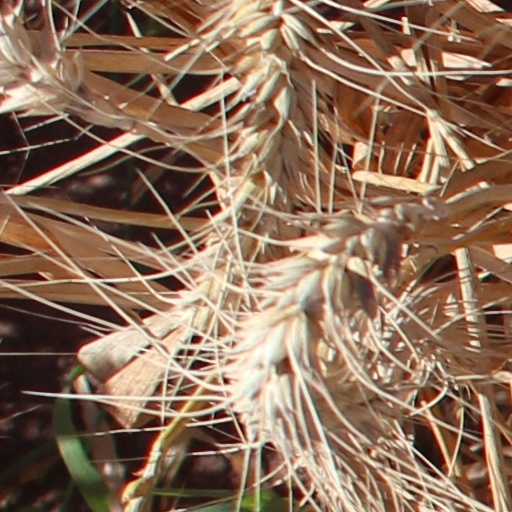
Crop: wheat